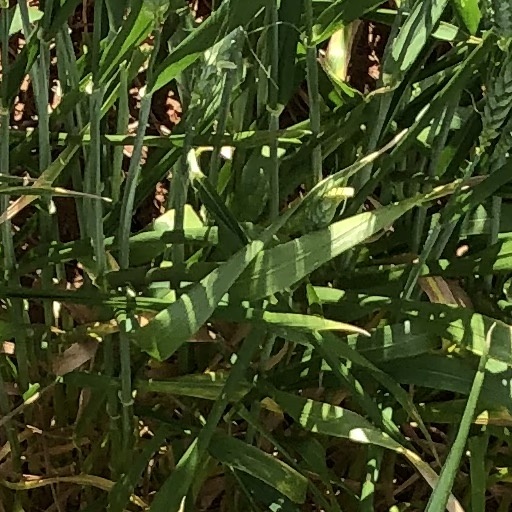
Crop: wheat